Cape Town

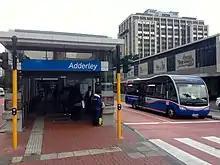
MyCiTi station and bus

The Metro Police are responsible for crime prevention, as well as the enforcement of municipal bylaws and traffic laws, conducting autonomous drug- and alcohol-related operations, executing warrants in support of the South African Police Service, and conducting visible policing in specific areas. Its special units include: